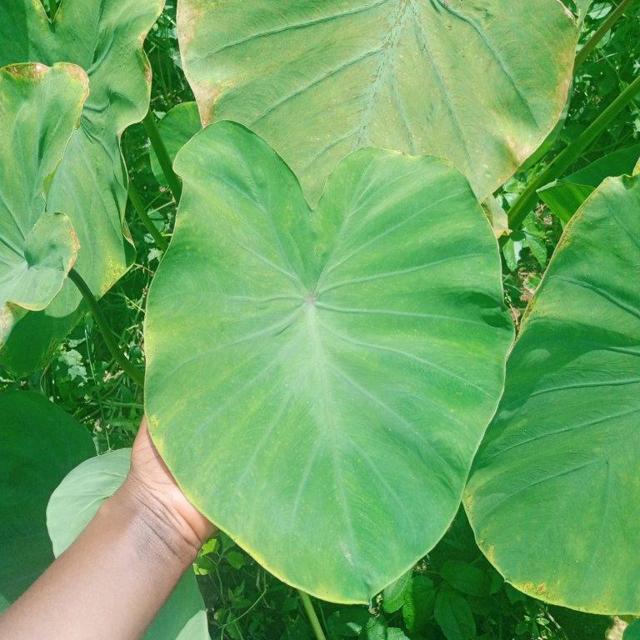
Label: Early_Blight